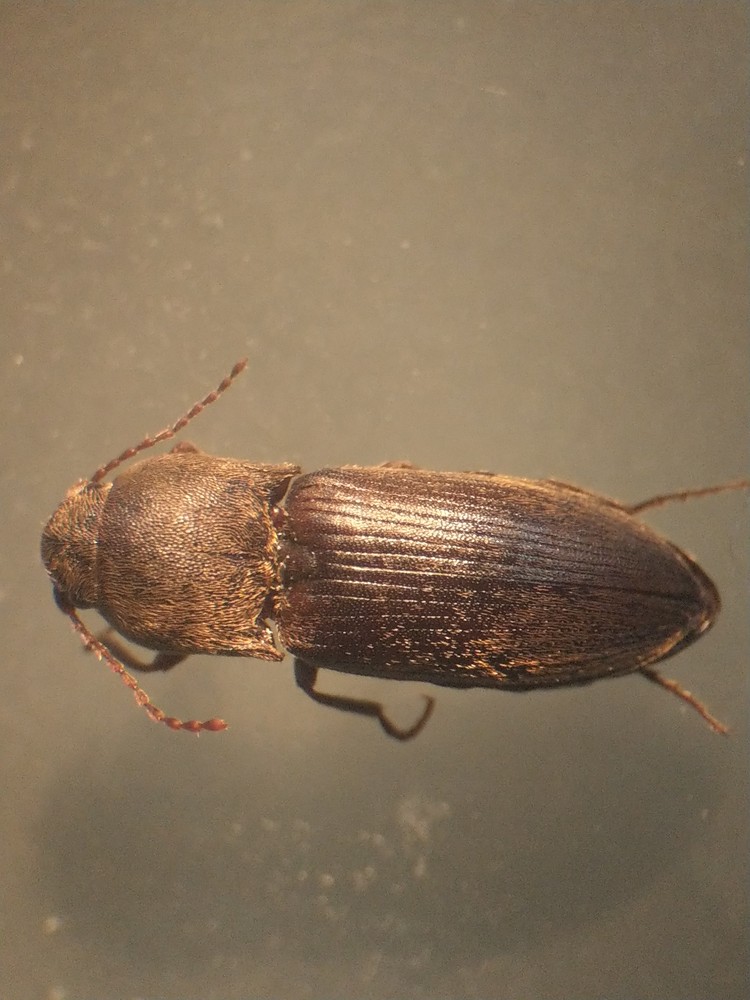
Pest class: clickbeetles_wireworms